Tallinn Song Festival Grounds

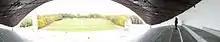
View from the stage

Today, Tallinn's Song Festival Grounds are also used for hosting international acts, such as Red Hot Chili Peppers, Michael Jackson, Tina Turner, 50 Cent, Metallica, The Rolling Stones, Elton John, Depeche Mode, Pet Shop Boys, Andrea Bocelli, Madonna, Thirty Seconds to Mars, Lady Gaga, Green Day, José Carreras, Robbie Williams and the contemporary dance music event, the Sundance Festival.